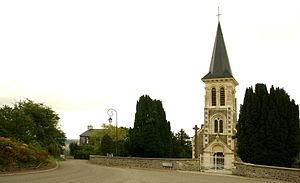
L'église de La Villette, Calvados.
La Villette est une commune française, située dans le département du Calvados en région Normandie, peuplée de 226 habitants.